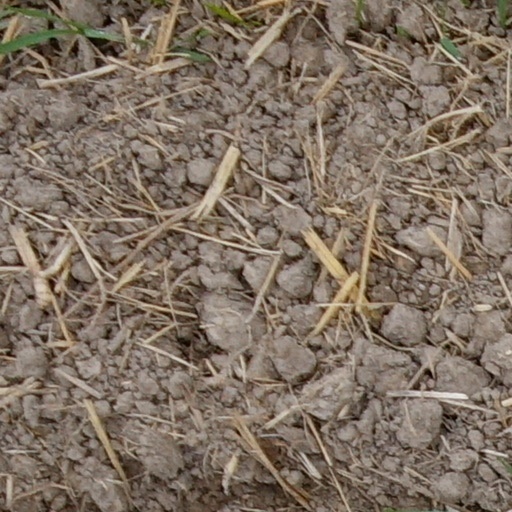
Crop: wheat